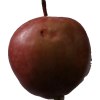
Label: Apple 18